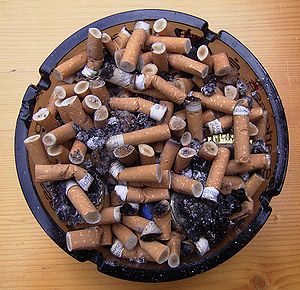
Askebæger
Fuldt askebæger.
Et askebæger bliver benyttet til at deponere skodder og aske fra cigaretter, cigarer, piber og andre tobaksprodukter fremstillet til rygning.